Hugh Dempster

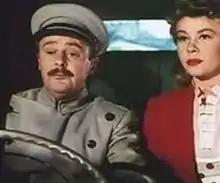
with Vera-Ellen in "Happy Go Lovely" (1951)

Hugh Dempster (3 August 1900 – 30 April 1987) was a British theatre and film actor, whose credits include more than 60 films.